The Girl on the Front Page

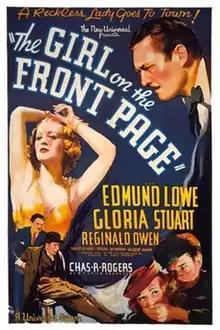

The Girl on the Front Page is a 1936 American comedy crime film directed by Harry Beaumont and starring Edmund Lowe, Gloria Stuart and Reginald Owen. It was produced and distributed by Hollywood major Universal Pictures.